Parpan

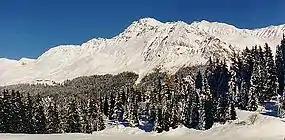
Rothorn mountain above Parpan

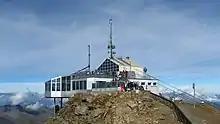
Peak station on the Rothorn above Parpan

Parpan has an area, , of . Of this area, 64.9% is used for agricultural purposes, while 22.8% is forested. Of the rest of the land, 3.1% is settled (buildings or roads) and the remainder (9.1%) is non-productive (rivers, glaciers or mountains).